Time, Inc. v. Hill

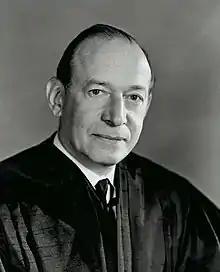
Justice Abe Fortas wrote an unpublished initial draft opinion of the Court in the case.

Time, Inc. appealed the matter to the U.S. Supreme Court, where the Hill family position was argued by former Vice President Richard Nixon, who was elected president two years later.